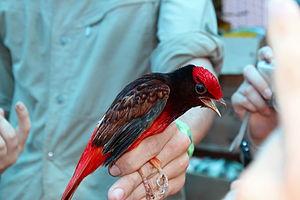
Le Cotinga ouette est une espèce d'oiseaux de la famille des Cotingidae, à ne pas confondre avec une autre espèce qui en est proche. Une partie du plumage de cet oiseau est d'un rouge éclatant, dont la nature chimique a fait l'objet d'études.